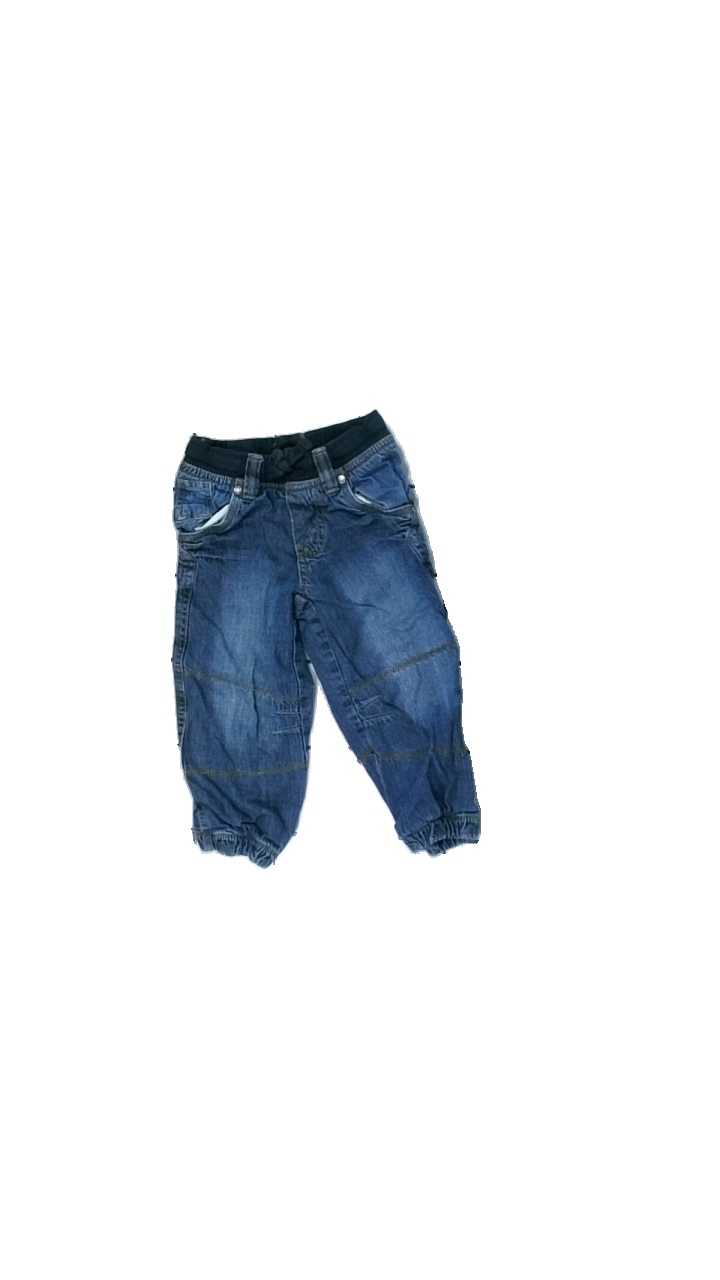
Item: Trousers (Children)
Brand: Skill
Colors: Blue
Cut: Regular
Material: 60% cotton 40% visc
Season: All
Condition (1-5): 2
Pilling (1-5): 3
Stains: Minor
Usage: Export
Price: <50